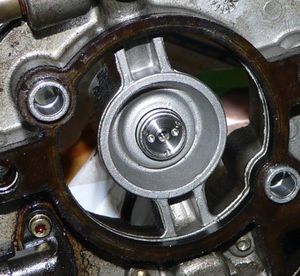
Mono-Jetronic
Indsprøjtningsenheden i Mono-Jetronic
Mono-Jetronic er i motorteknikken en indirekte, intermitterende og elektronisk styret centralindsprøjtningsenhed og et varemærke for Robert Bosch GmbH. På motorer med Mono-Jetronic styres brændstofmængden og indsprøjtningstidspunktet af signaler fra gasspjældsvinklen og motoromdrejningstallet. Til en mere nøjagtig bestemmelse af brændstofmængden benyttes yderligere signaler som f.eks. lufttemperatur, kølevæsketemperatur og bladingssammensætning. Gennem indsugningsmanifolden, som opvarmes enten elektrisk eller ved hjælp af restvarmen fra motoren, fordeles brændstof/luft-blandingen til de enkelte cylindre i motoren. Mono-Jetronic er ligeledes udstyret med påløbsafbrydelse, som styres ved hjælp af en afbryder i gasspjældet, dvs. at ved påløb indsprøjtes der intet brændstof. Tomgangsomdrejningstallet reguleres af gasspjældsstillemotoren, hvorved kølevæsketemperaturen ved koldstart er målgivende. Derudover har biler med katalysator en ventil til regenerering af aktivkulfiltret. Systemtrykket ligger på 0,75-1 bar og styres af en fjederbelastet trykregulator. Omdrejningstallet begrænses ved afbrydelse af indsprøjtningsventilen.